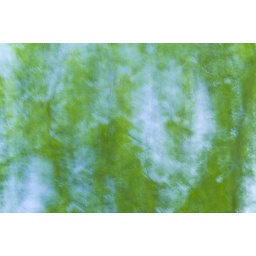
tree against blue sky, moved camera during long exposure.